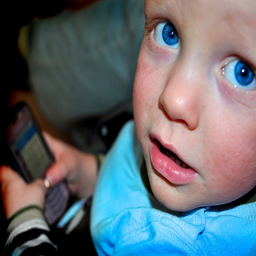
a young boy looking up at the camera as he holds onto to something
A child looks up from playing with a cell phone.
A bright blue eyes baby holding a smart phone wearing a blue outfit.
A little boy playing on a cell phone.
a little child looking up to a camera holding a cell phone.